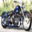
Label: motorcycle